Love and Anarchy

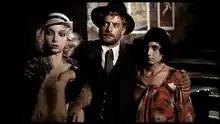
Mariangela Melato, Giancarlo Giannini and Lina Polito in "Love and Anarchy"

Giancarlo Giannini starred in three other films Wertmuller made during this period: "The Seduction of Mimi", "Swept Away", and "Seven Beauties".